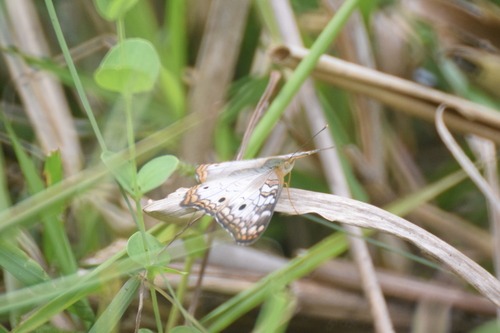
Scientific name: Anartia jatrophae
Common name: White peacock
Family: Nymphalidae
Order: Lepidoptera
Pollinator type: Primary pollinator
Habitat: Gardens, parks, and open areas
Geographic range: Southern United States to Argentina
Conservation status: Least Concern